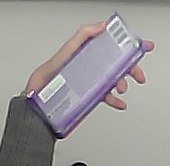
Product: milka_chocolate